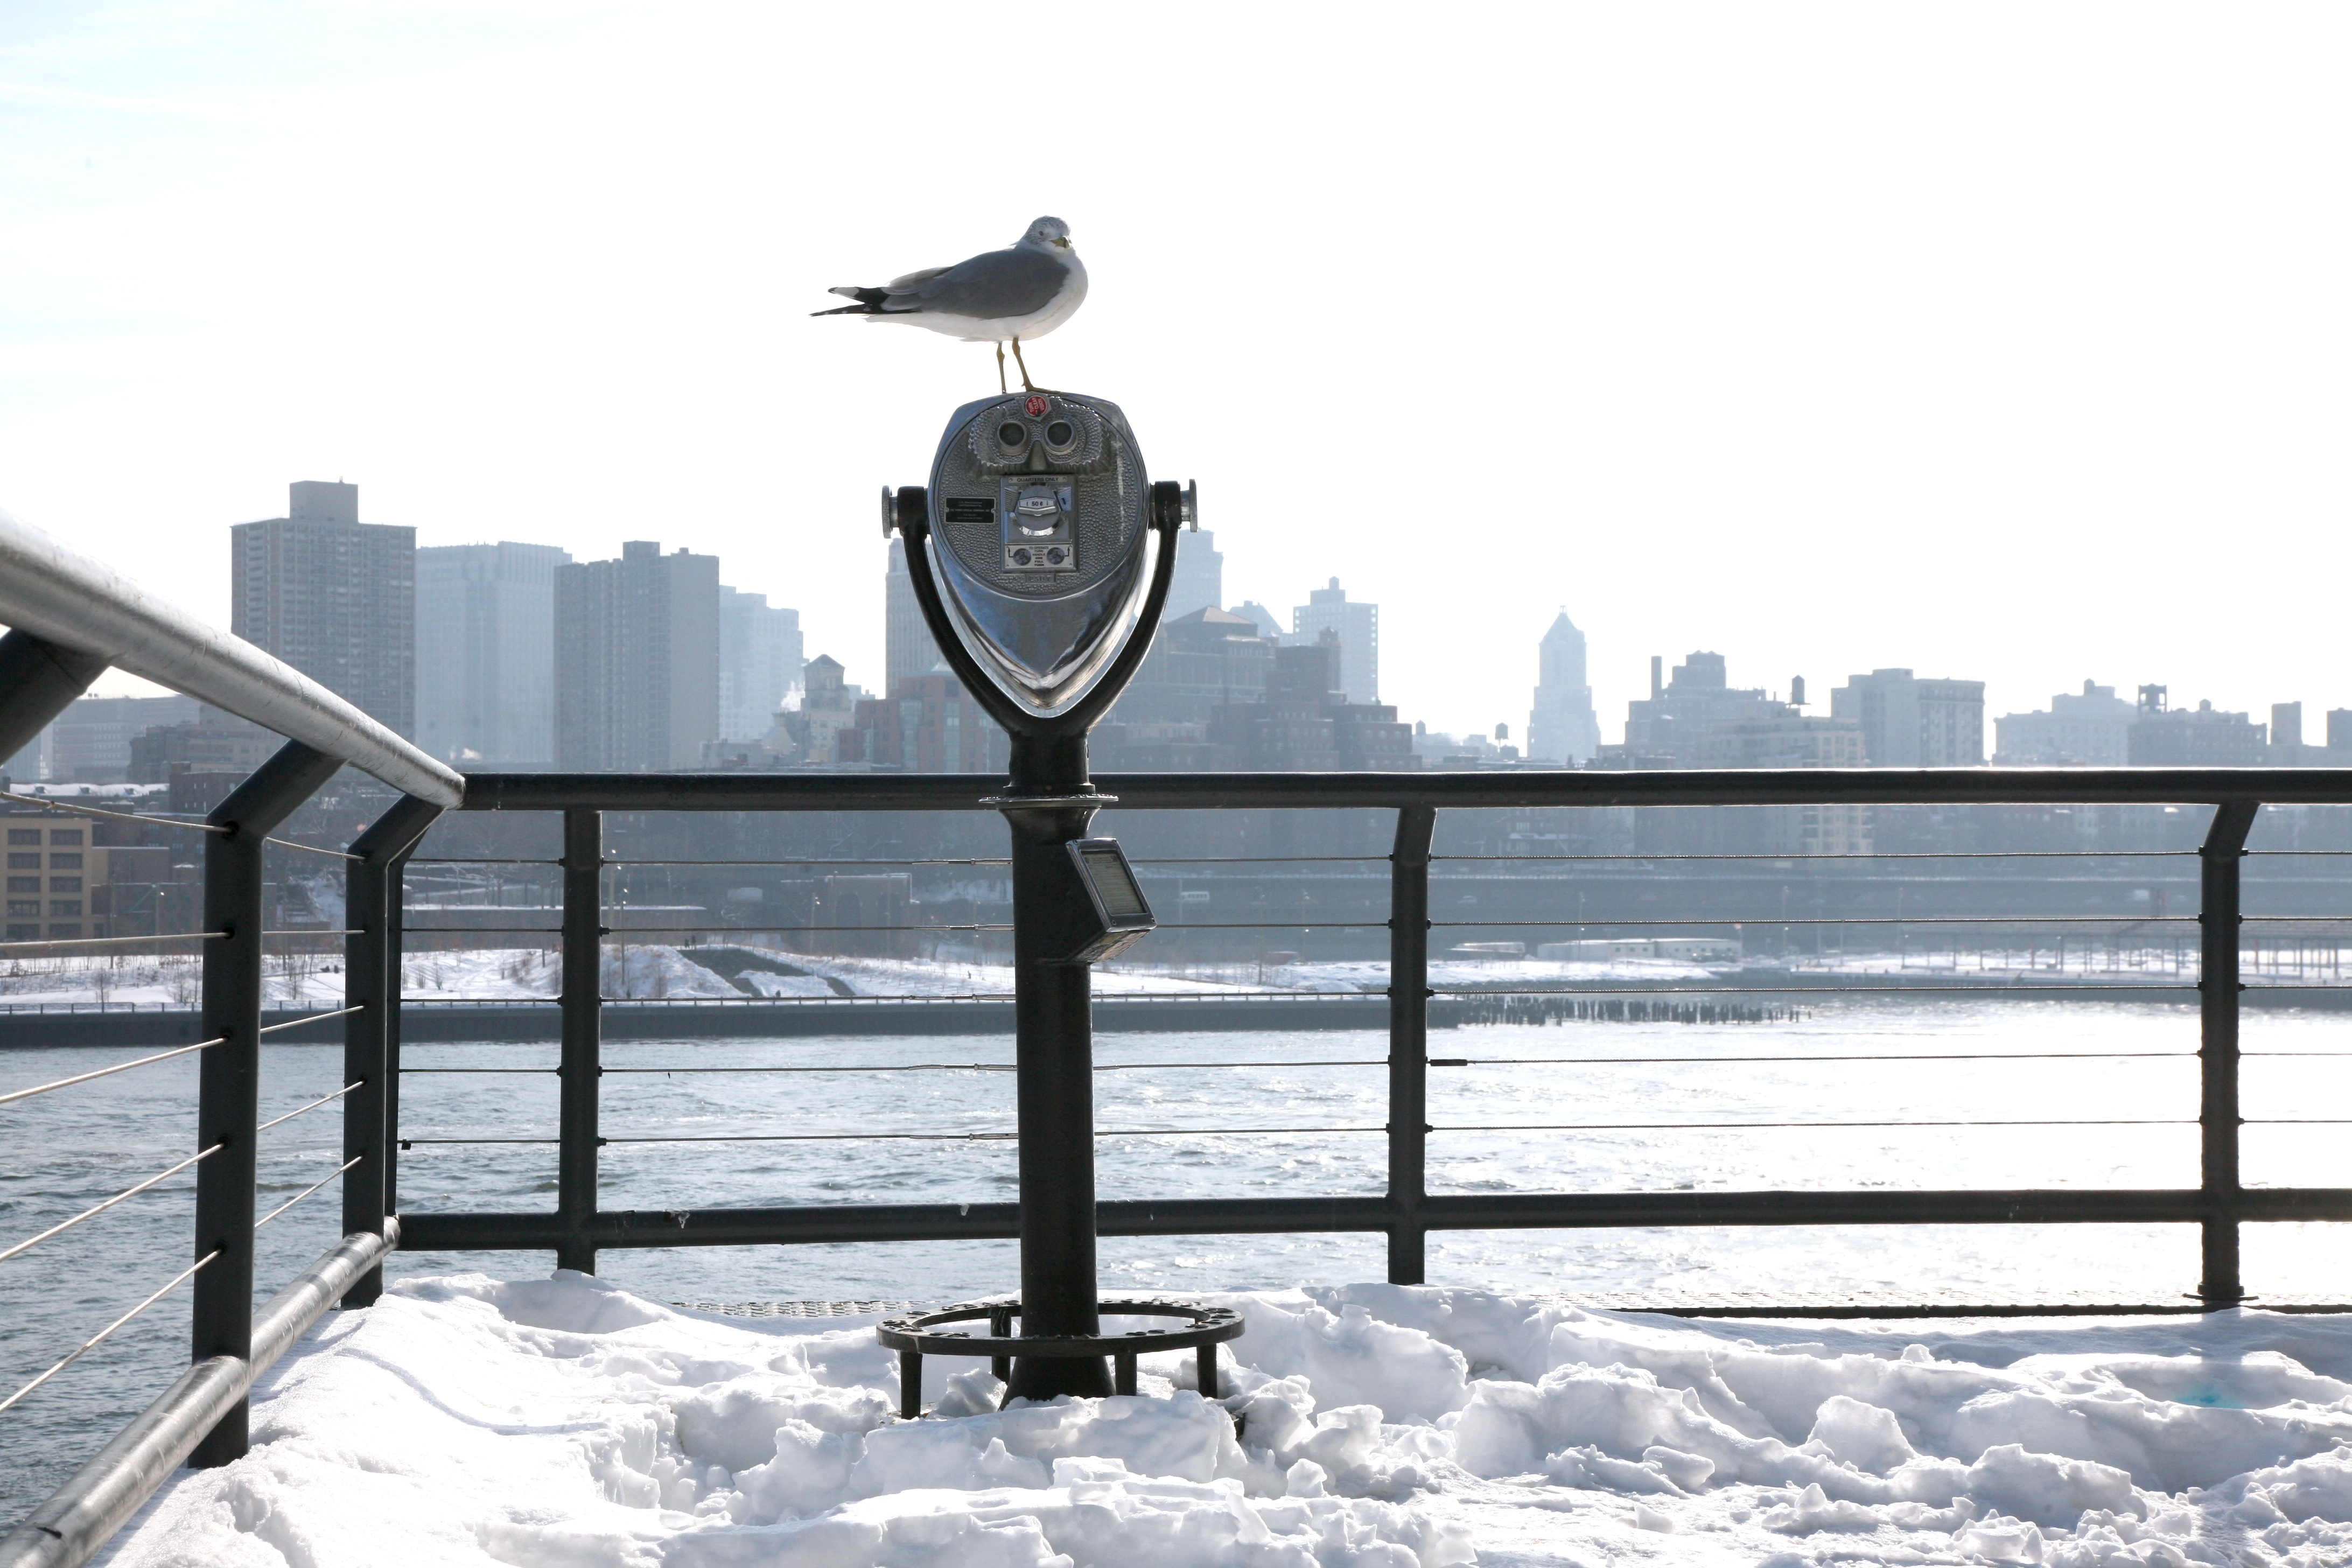
snow, winter, nyc, weather, newyork, newyorkcity, ny, seaport